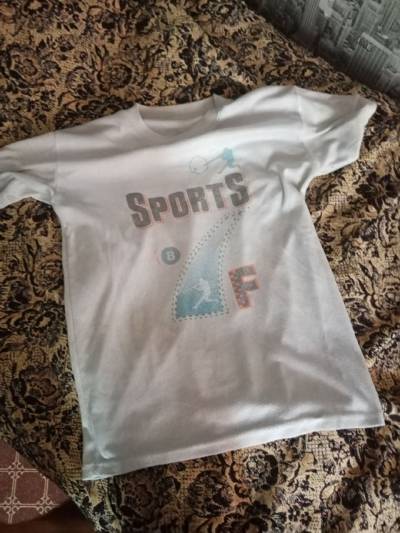
Waste category: clothes